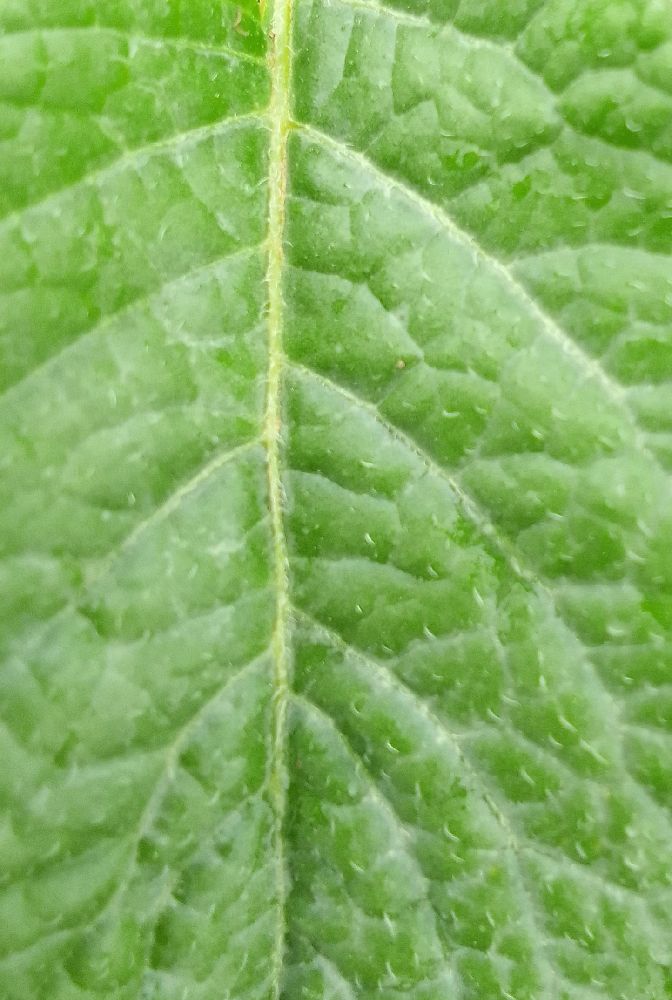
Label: Healthy